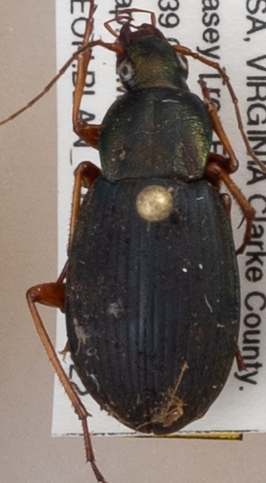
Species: Chlaenius aestivus
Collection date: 2018-05-22
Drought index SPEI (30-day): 1.69
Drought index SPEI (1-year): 0.26
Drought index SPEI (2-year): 0.642